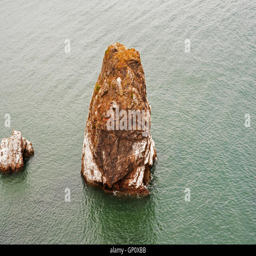
rock protruding from the ocean top view in the summer on a foggy day